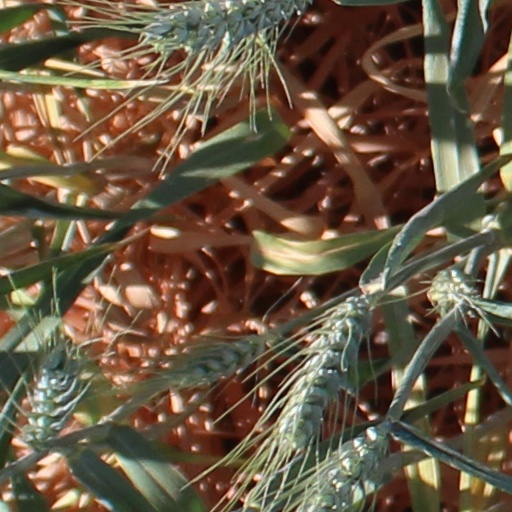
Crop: wheat